Sabatinca doroxena

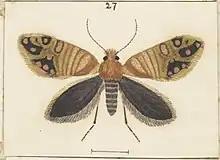
"Sabatinca doroxena" as illustrated by George Hudson

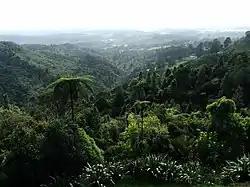
Waitakere Ranges, type locality of "S. doroxena".

This species prefers damp but sunny habitat and can be found within deep forest, at the forest edge or in open shrubland. Larvae feed on foliose liverwort species including on "Heteroscyphus normalis" now known as "Leptoscyphus normalis". Adults of this species have been located at the blossoms of flowering "Cordyline" and "Ranunculus" species.